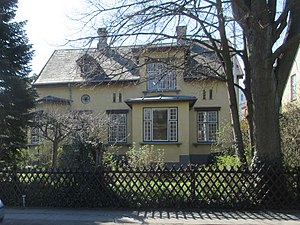
Dronning Olgas Vej / Bygninger
Dronning Olgas Vej 17.
Dronning Olgas Vej er en gade i Mariendalsvej-kvarteret på Frederiksberg i København. Den går fra Falkoner Allé i øst til en parkeringsplads i øst ved et område med modernistiske boligblokke udfor Kong Georgs Vej. Boligblokkene blev bygget i 1974 på det sted, hvor arbejderbryggeriet Stjernen tidligere havde ligget. De fleste andre bygninger i gaden er enfamilieshuse fra tiden omkring 1900. I enden ved Falkoner Allé ligger der traditionelle etageejendomme.